RAF Digby

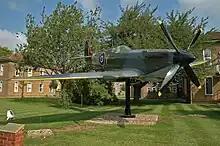
Fibreglass replica Spitfire Mk IX mounted outside Station HQ

Flying ceased at Digby when all units and training schools were disbanded or relocated during January 1953 and the station was placed on care and maintenance until October 1954 when building works commenced in preparation for the establishment of the proposed signals units. No. 399 Signals Unit arrived in January 1955 and declared itself fully operational on 15 February, located in No. 2 hangar (now the station gymnasium). The second, No. 591 Signals Unit arrived in July 1955 and set up operations in hangar No. 1 (North).